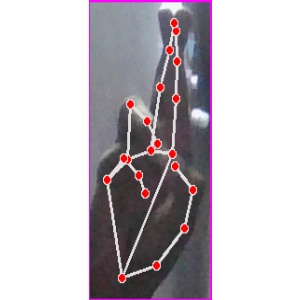
अक्षर: र